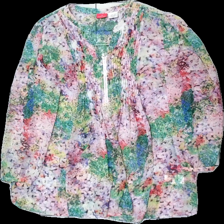
View: front
Type: Blouse
Category: Ladies
Brand: Not in the list
Brand text on label: together
Colors: Pink, Green, Yellow, Red, Blue, Grey
Material: 100% polyester
Pattern: Other
Cut: V-collar
Size: 42
Season: All
Price range: <50
Recommended usage: Reuse
Description: Genomskinlig blus med dragkedja och pärlor